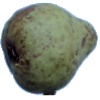
Label: Pear Stone 1